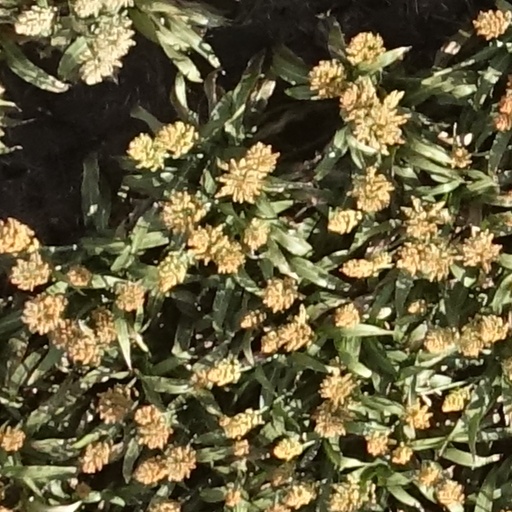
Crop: sorghum